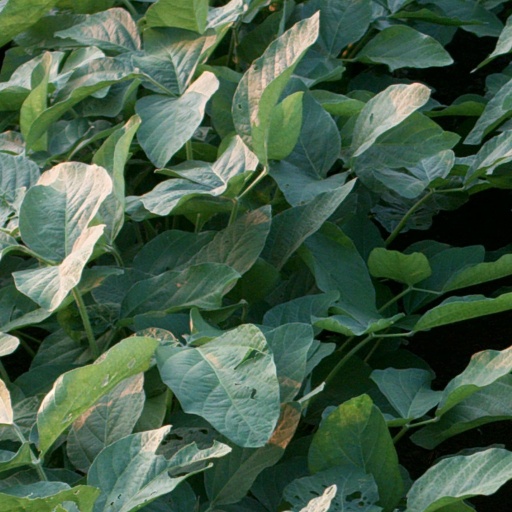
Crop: soybean